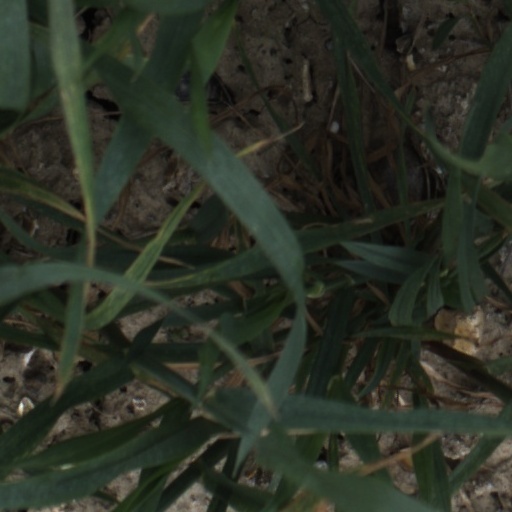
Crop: wheat